Sky position (RA, Dec in degrees): 143.696, 8.035
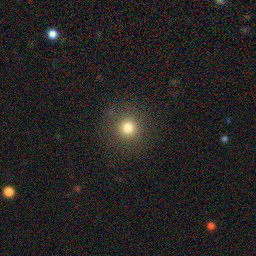
Galaxy morphology: Round Smooth Galaxies